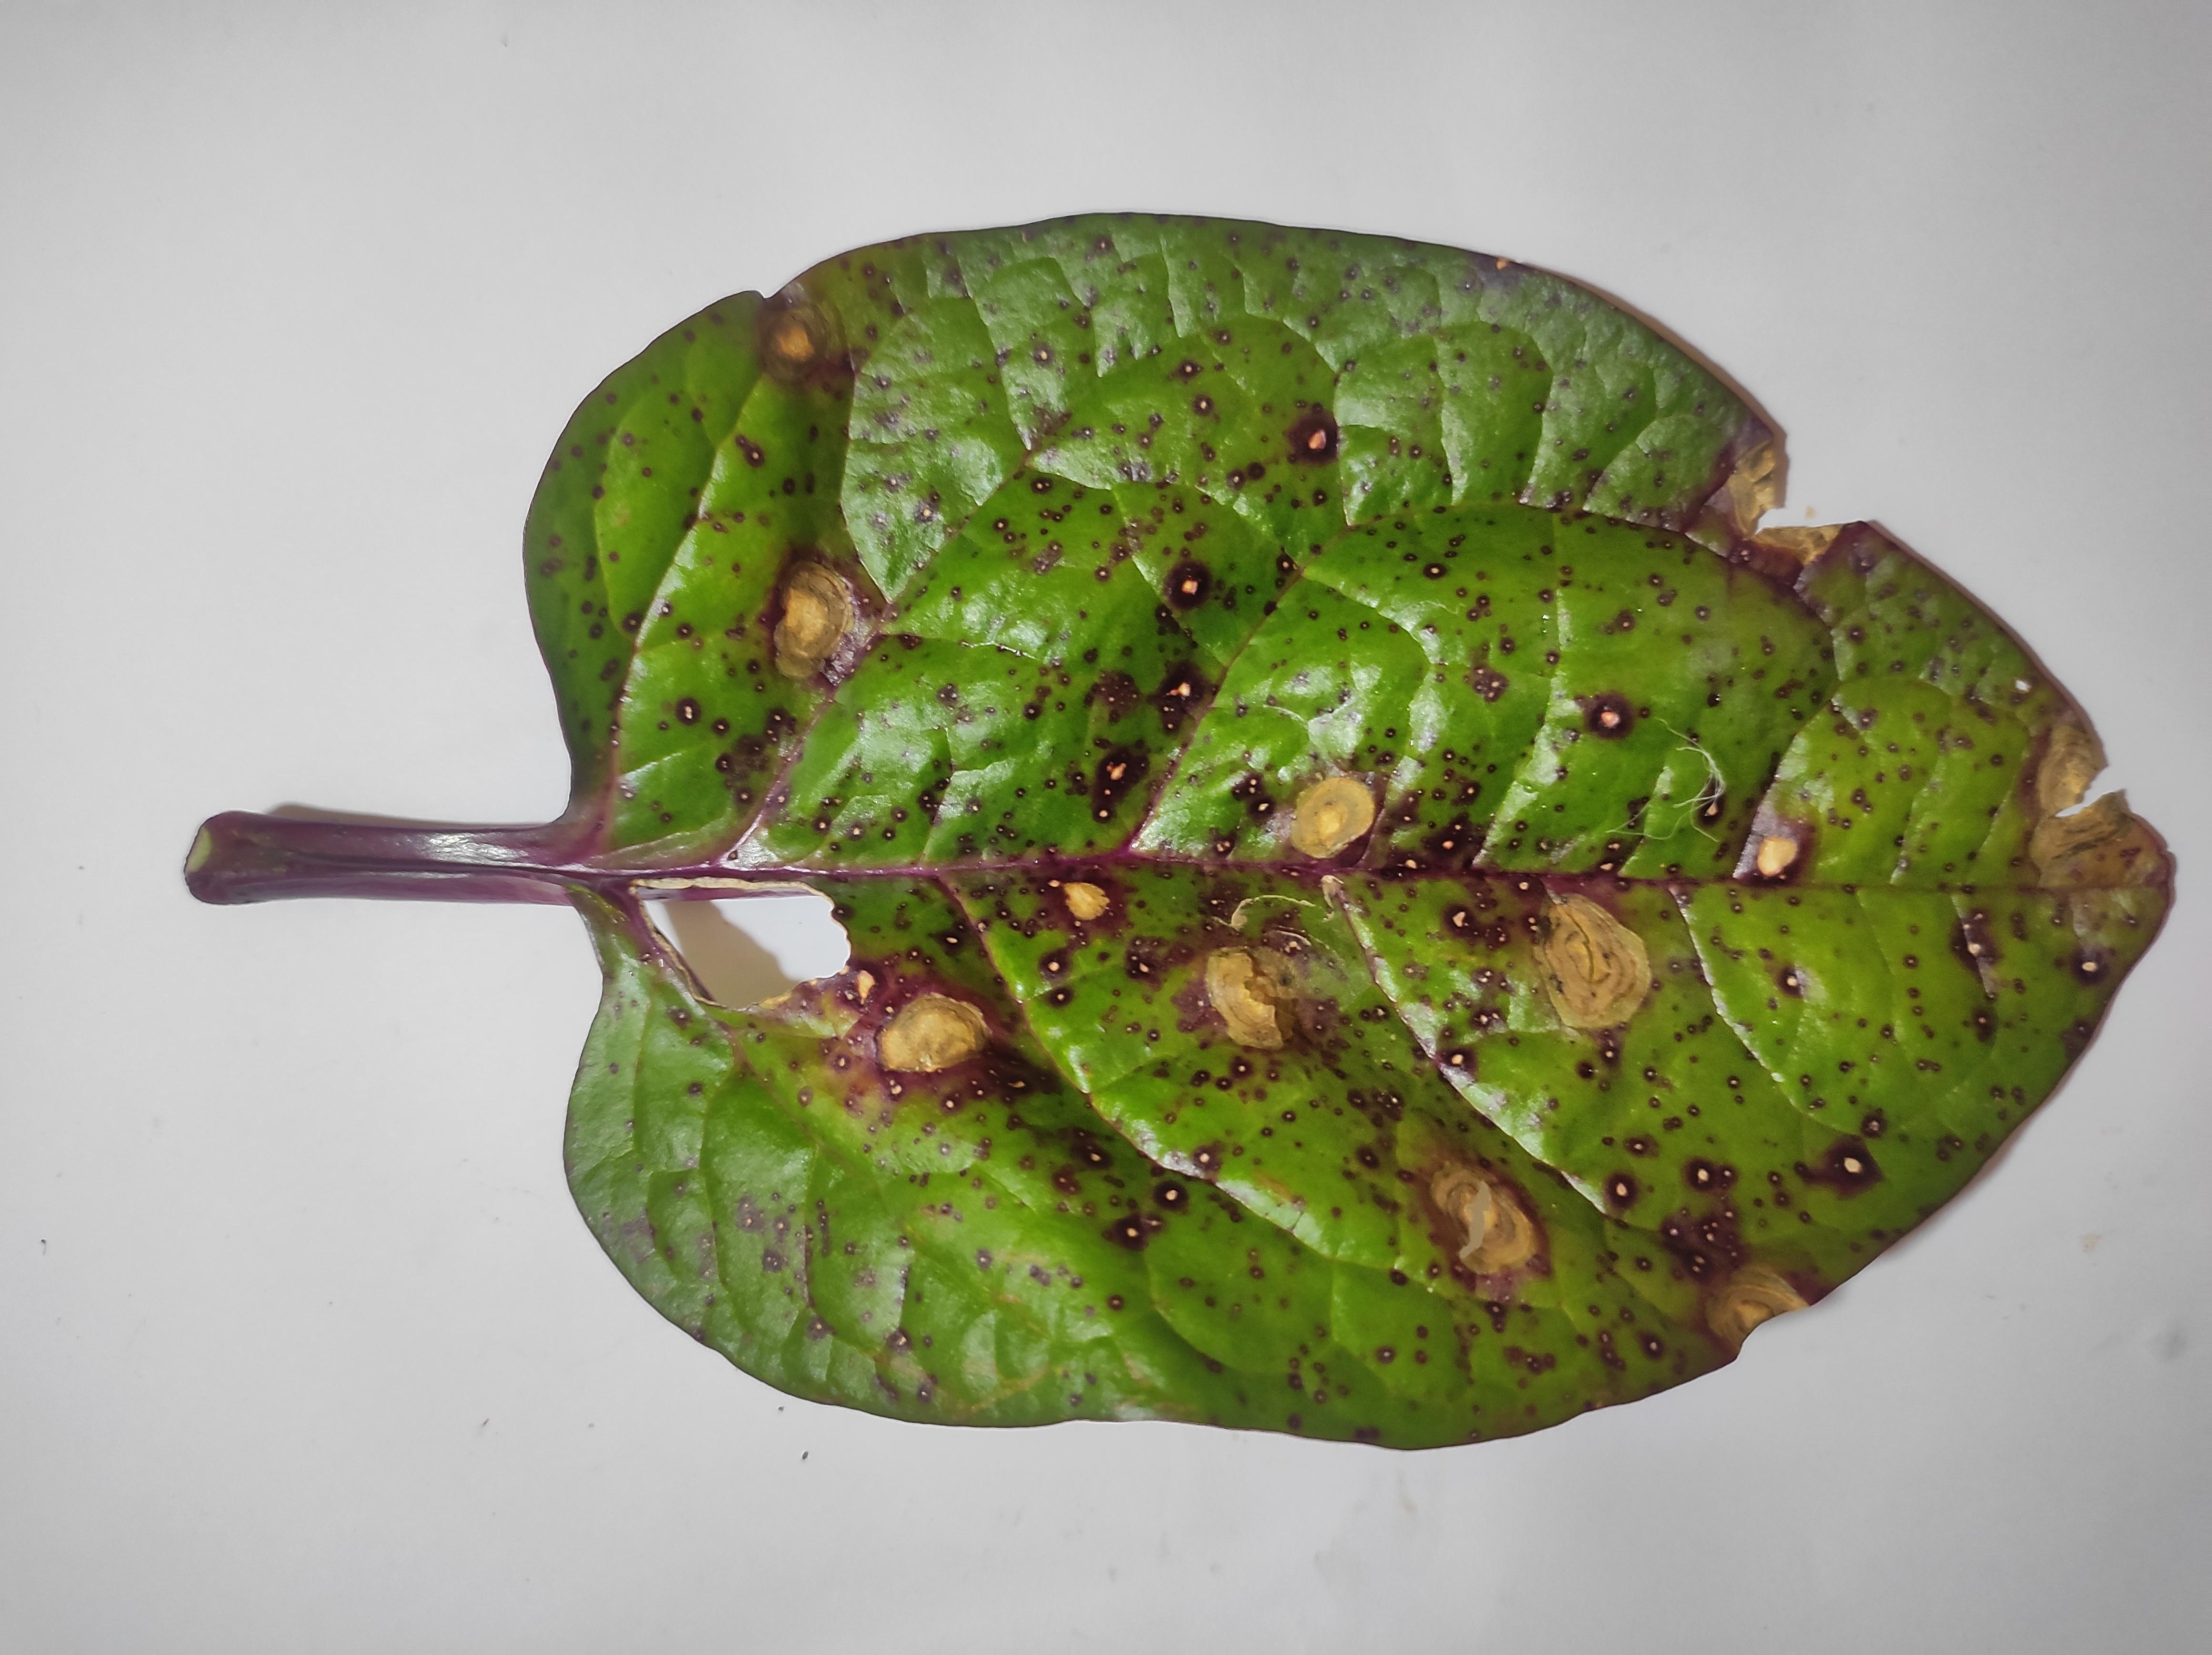
Label: straw_mite